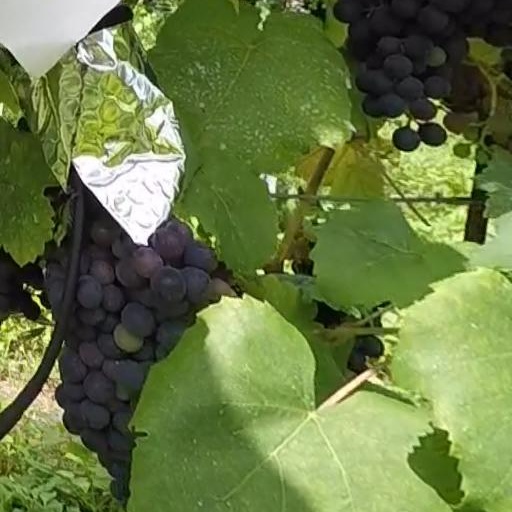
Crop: grape